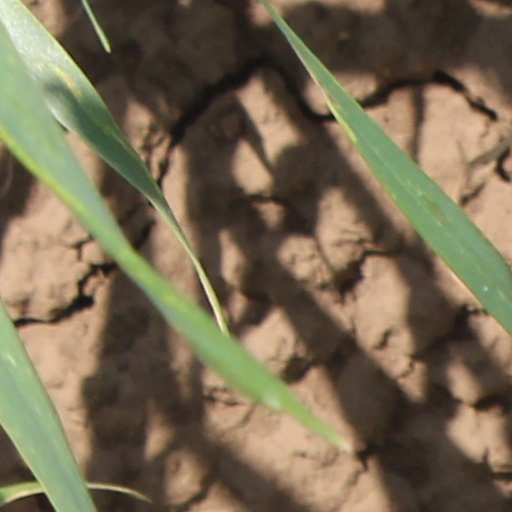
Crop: wheat